Karaindash

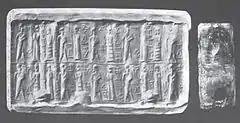
Seal of Izkur-Marduk (University Museum, Philadelphia).

A brown agate cylinder seal (pictured), which is in the University Museum in Philadelphia, is inscribed “Oh [Shuqamuna], lord who advances in brilliance by your fullness … your light is indeed favourable: Izkur-Marduk, "son of Karaindaš", who prays to you and reveres you.” Shuqamuna was a Kassite male god symbolized by a bird on a perch often accompanied by his consort, Shumaliya, associated with the investiture of kings. Izkur-Marduk's name is wholly Babylonian and translates as “he has invoked Marduk”.